Austria in the Eurovision Song Contest 2019

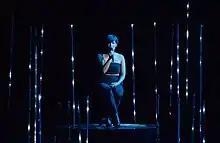
Pænda during a rehearsal before the second semi-final

Paenda took part in technical rehearsals on 6 and 10 May, followed by dress rehearsals on 13 and 14 May. This included the jury show on 13 May where the professional juries of each country watched and voted on the competing entries.